Scottish Book

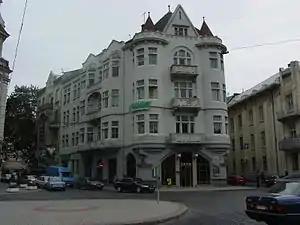
The building of the Scottish cafe where the book was recorded and stored

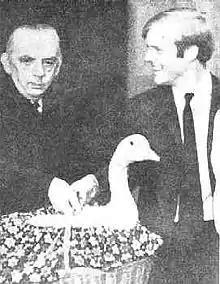
1972: Mazur (left) acknowledges Per Enflo with the promised "live goose", the prize for having solved problem 153.

The Scottish Café was the café in Lwów (now "Lviv", Ukraine) where, in the 1930s and 1940s, mathematicians from the Lwów School collaboratively discussed research problems, particularly in functional analysis and topology.